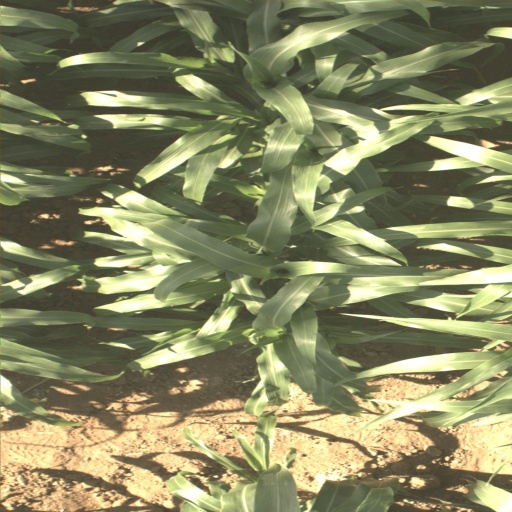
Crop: sorghum